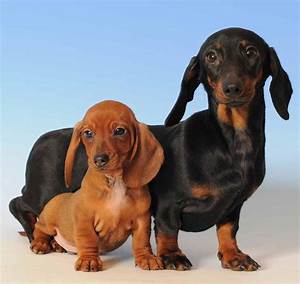
Label: dog